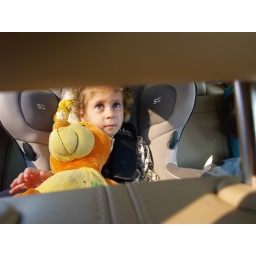
Sarah in the back seat of the car